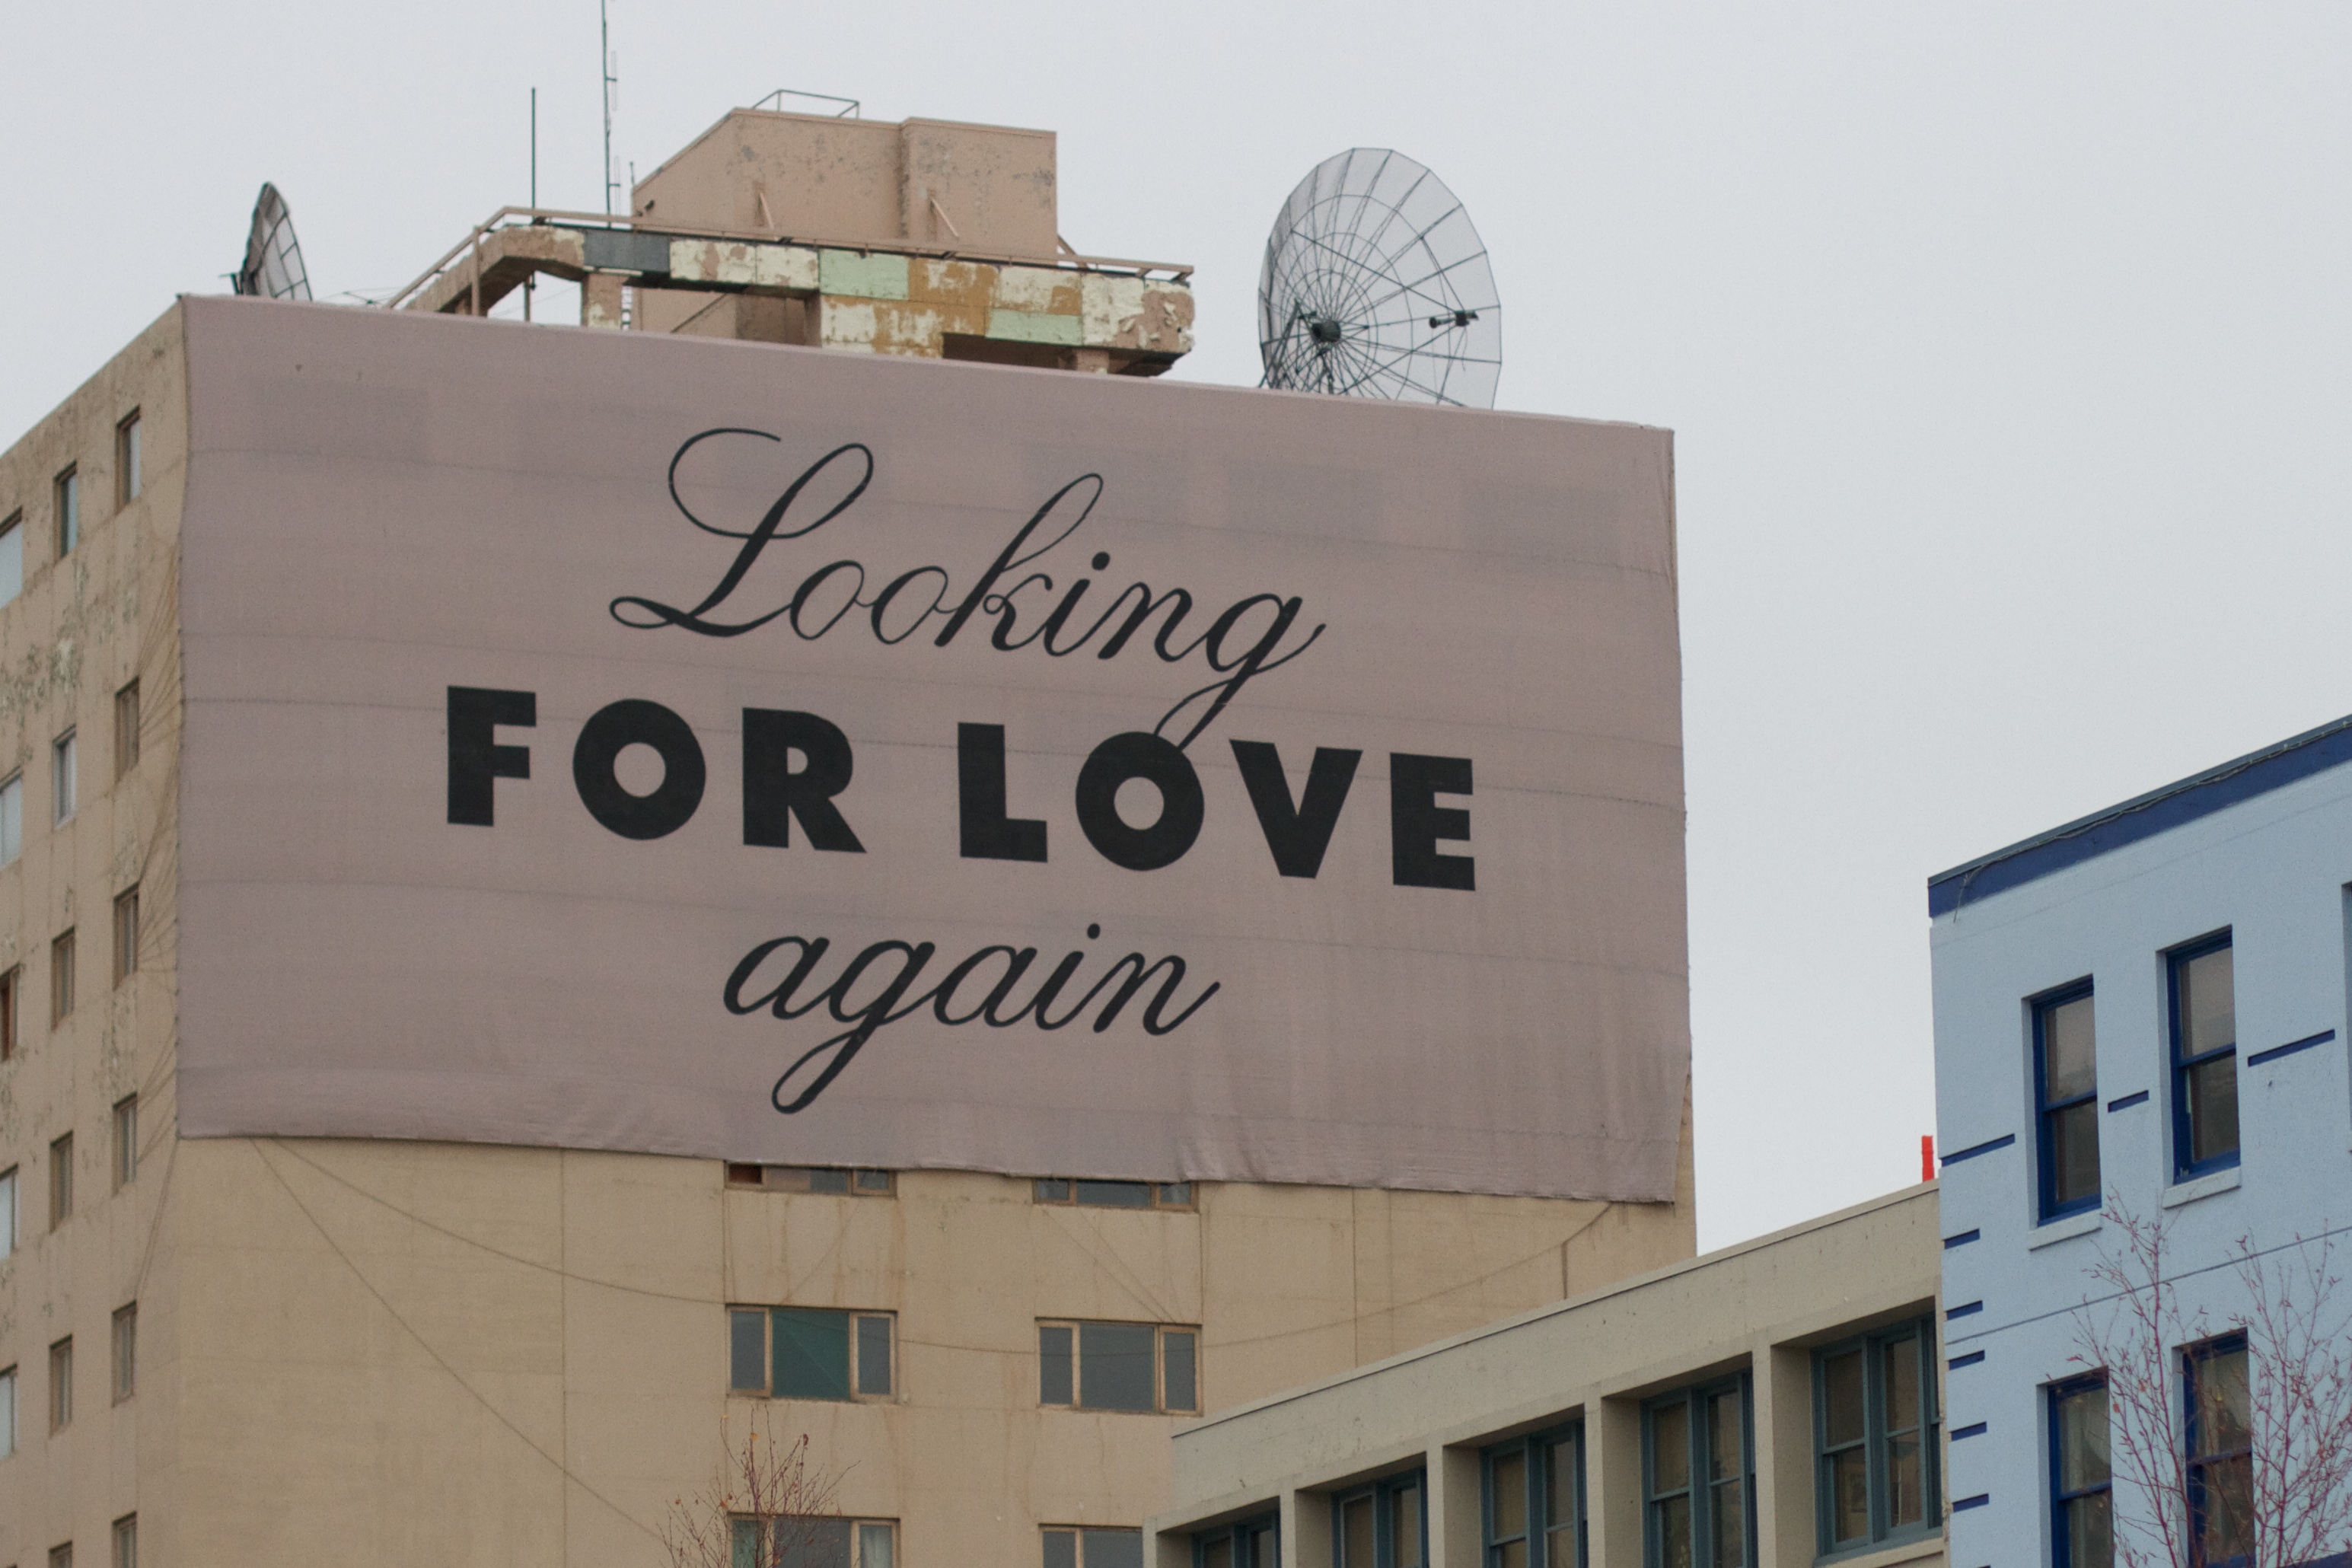
advertising, downtown, sign, cool image